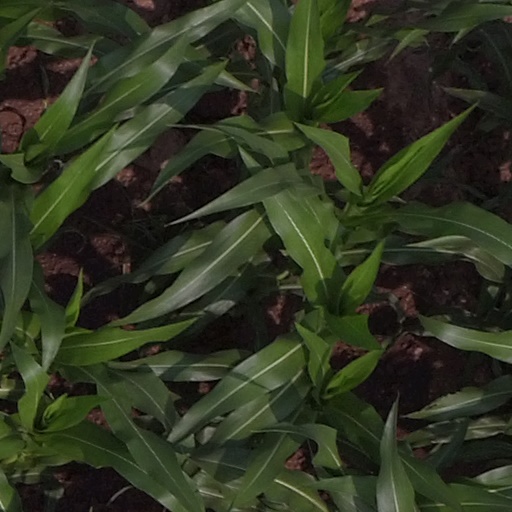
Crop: maize; corn